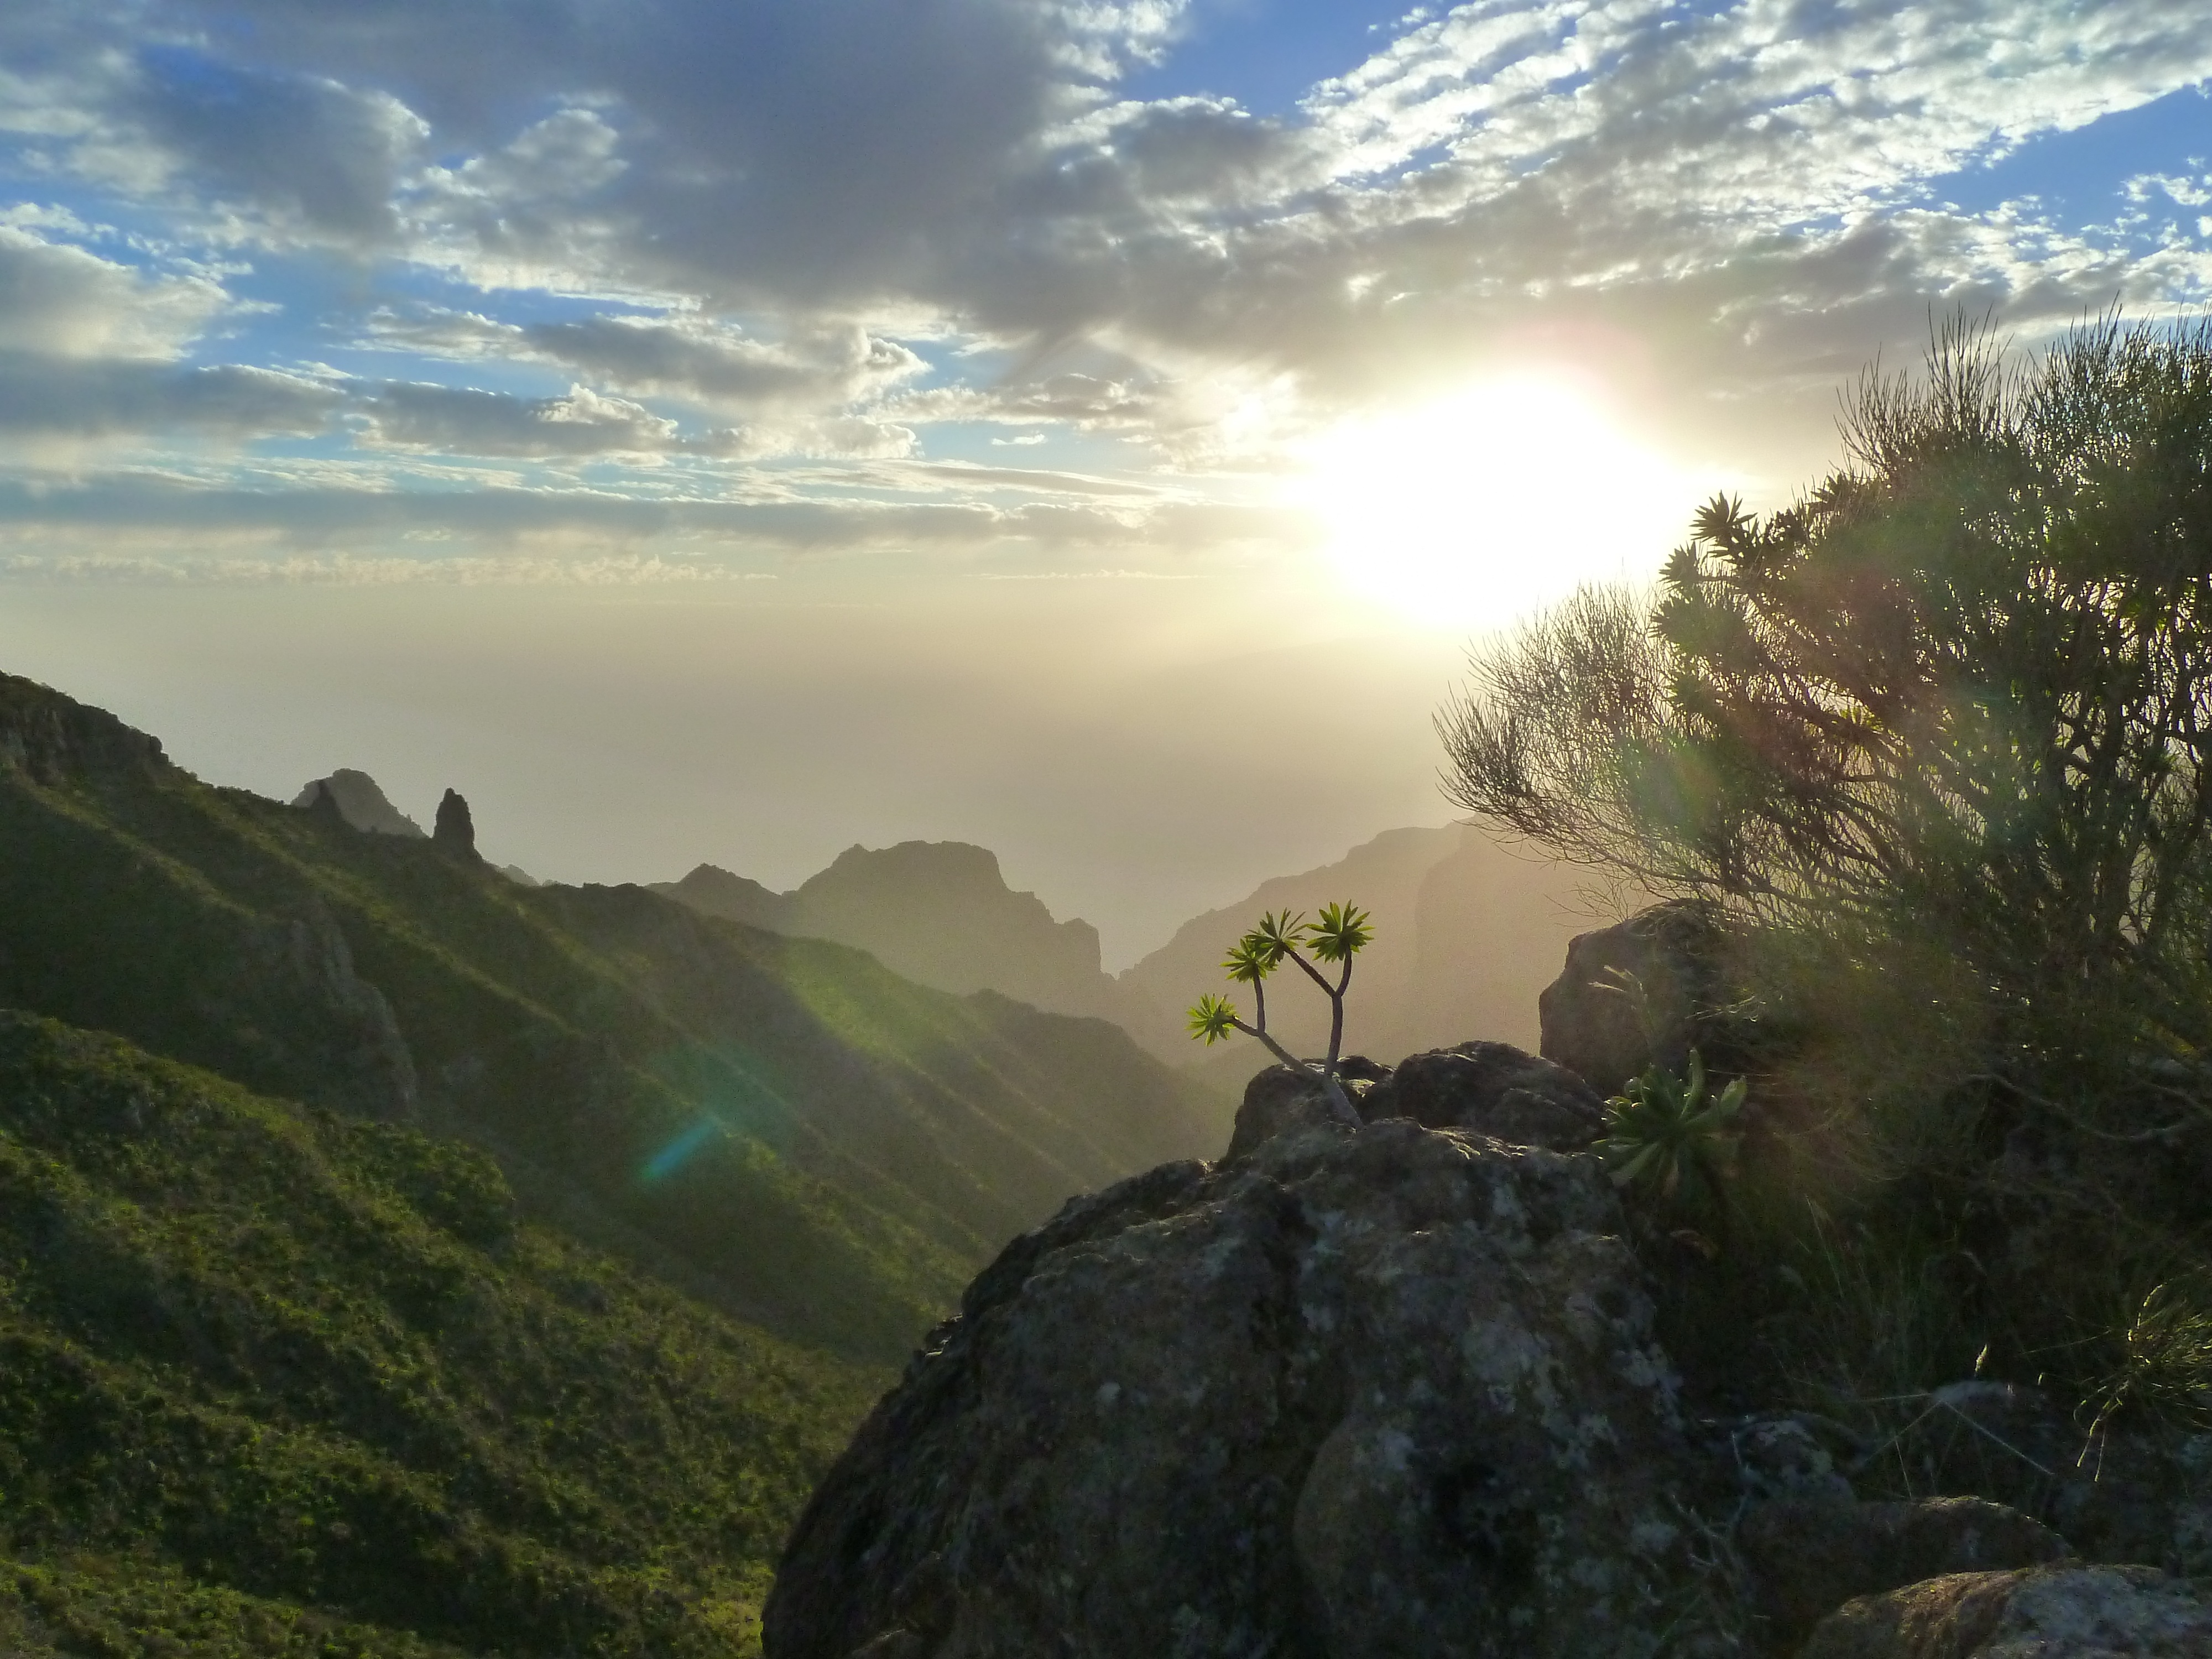
landscape, nature, wilderness, mountain, cloud, sky, sunrise, sunlight, morning, hill, valley, mountain range, terrain, ridge, alps, outlook, plateau, tenerife, canary islands, teide national park, atmospheric phenomenon, mountainous landforms